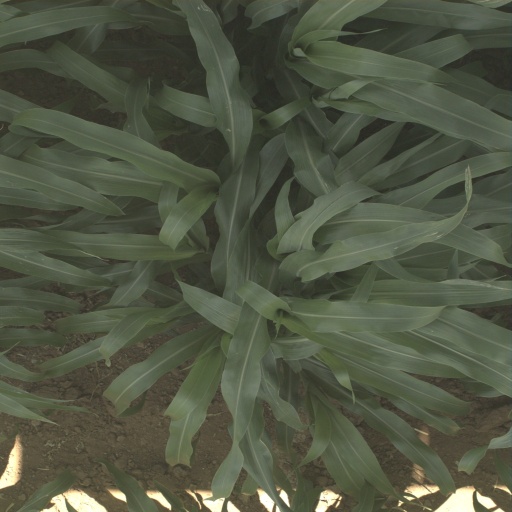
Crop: sorghum